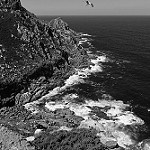
Label: B & W